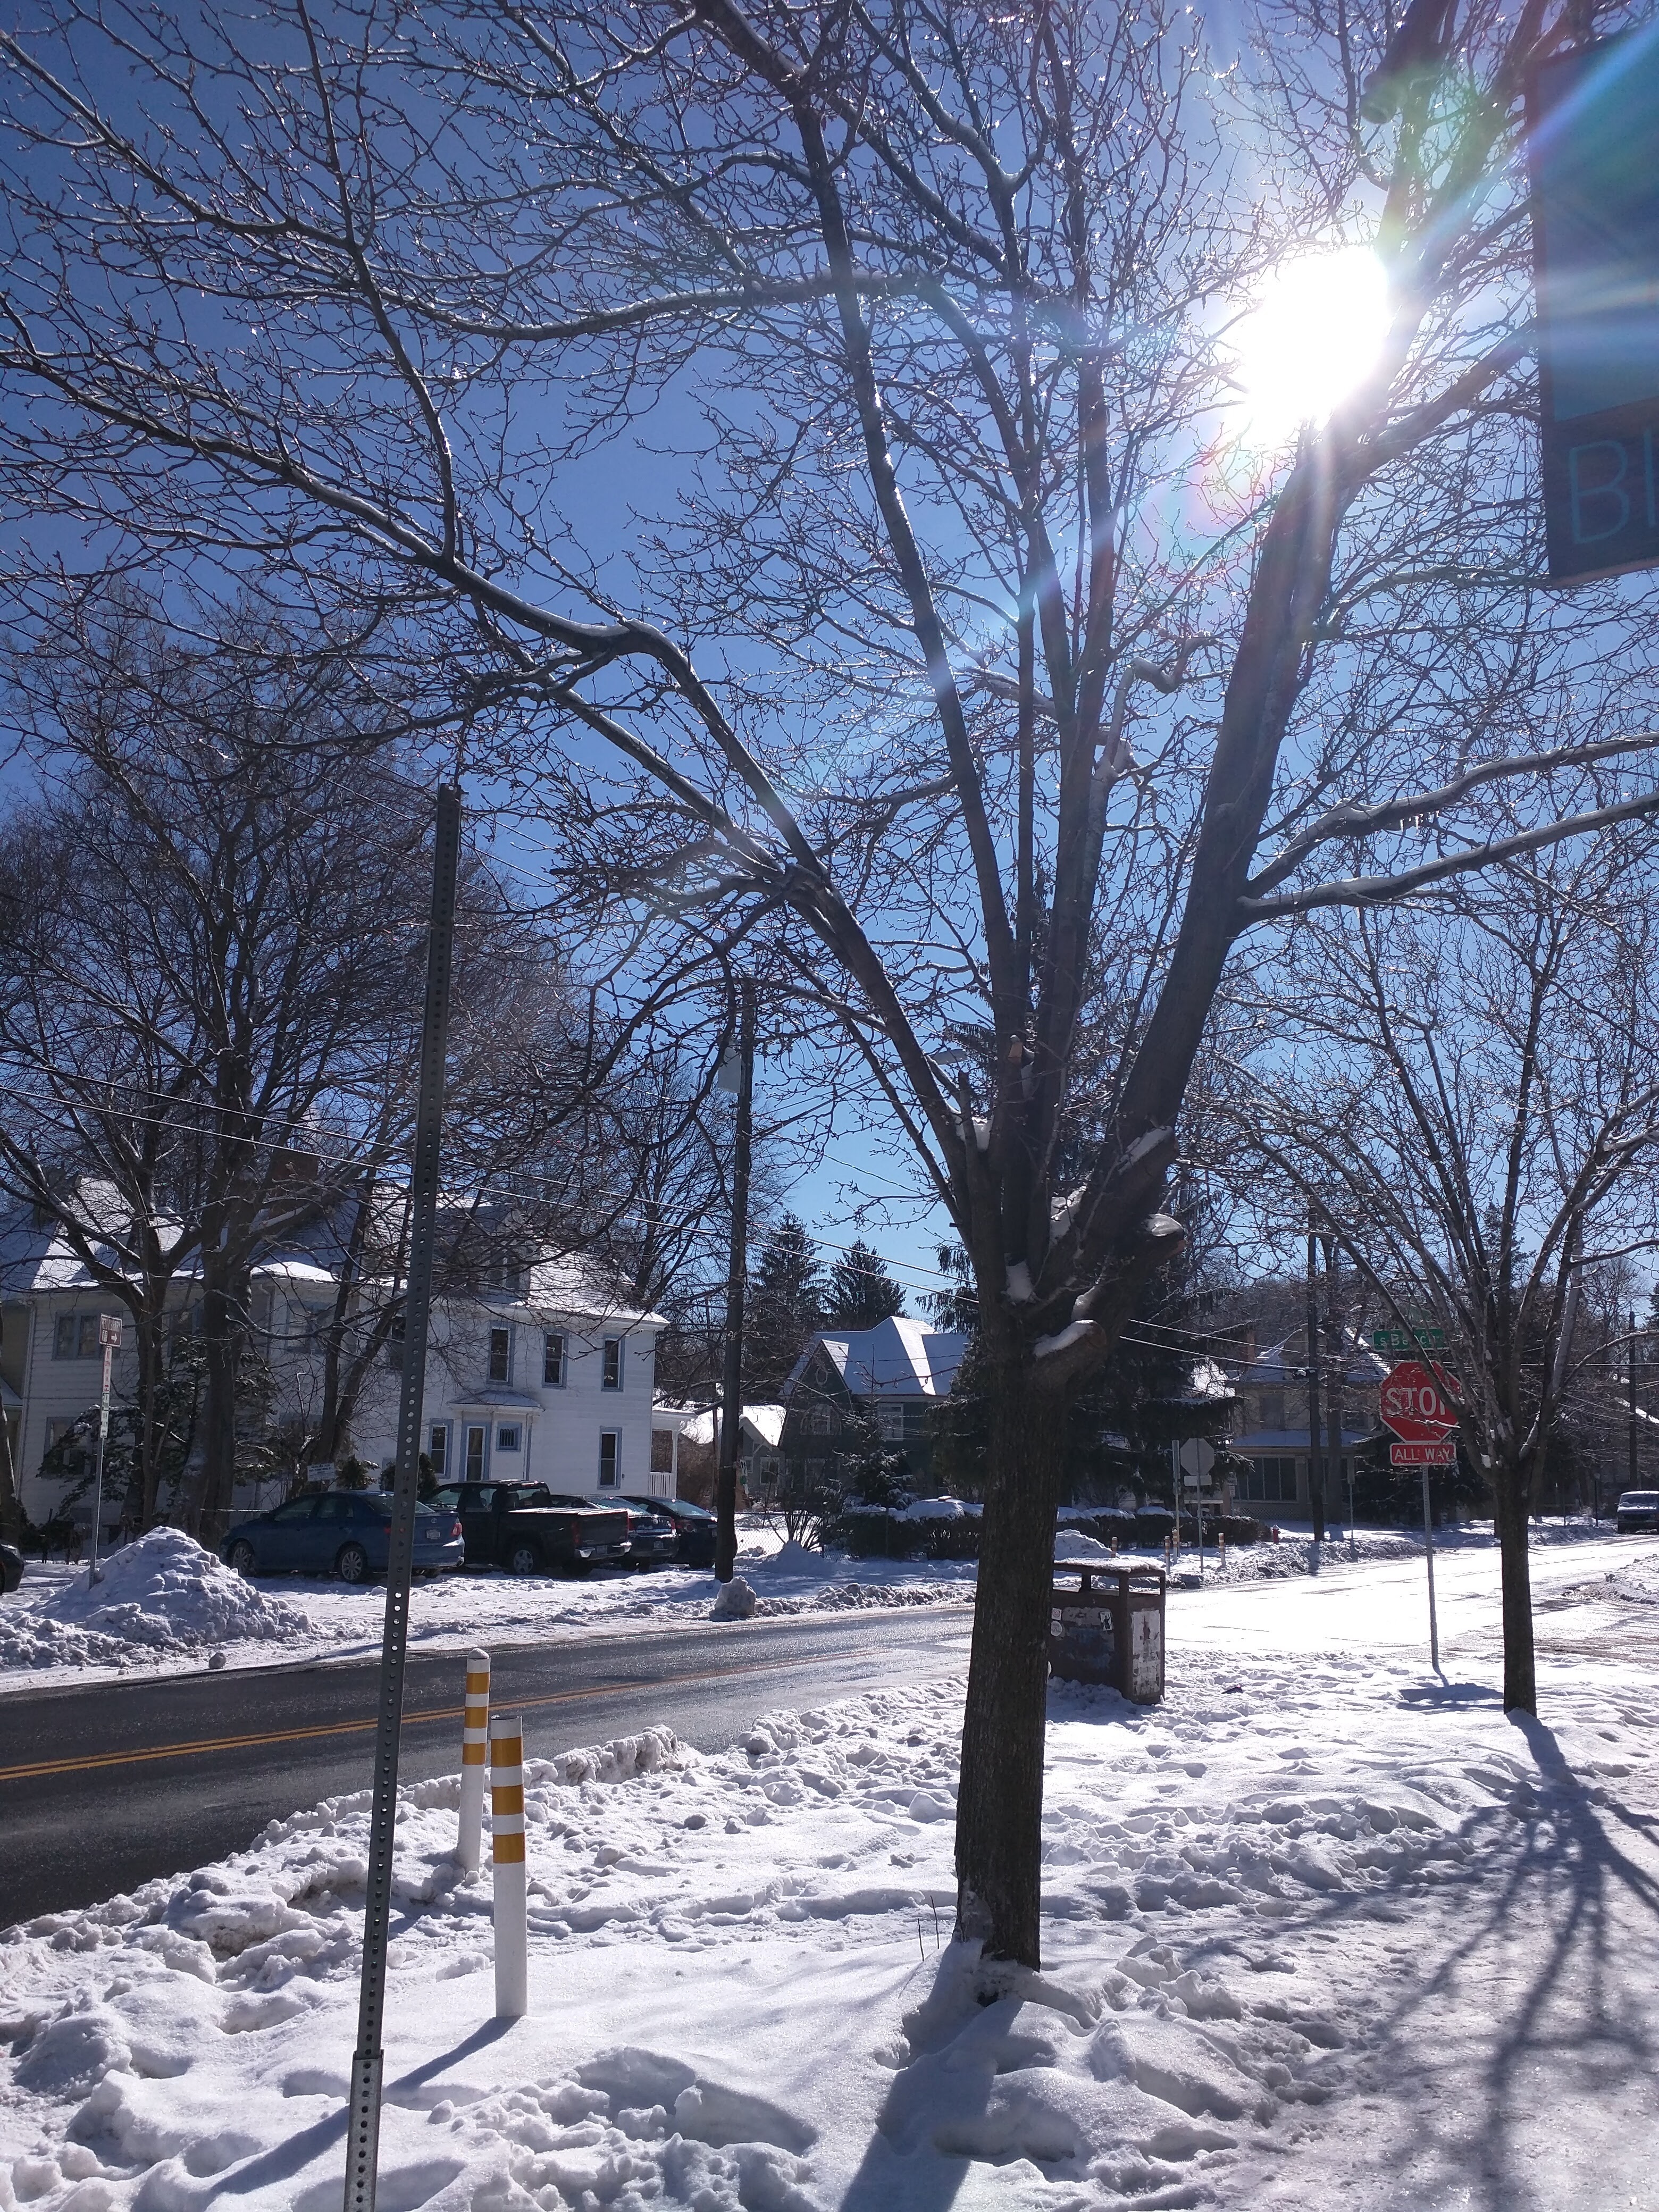
tree, branch, snow, winter, weather, season, blizzard, freezing, woody plant